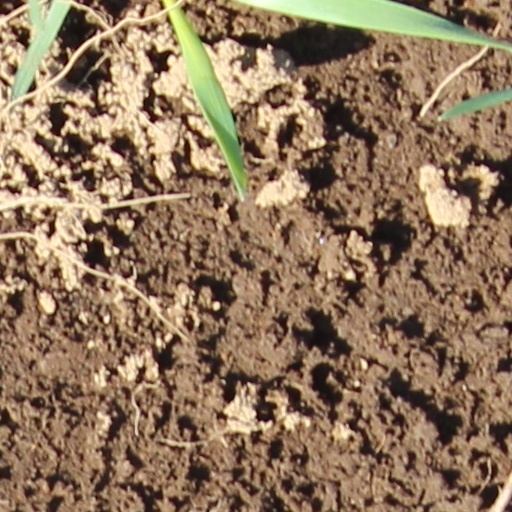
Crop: wheat